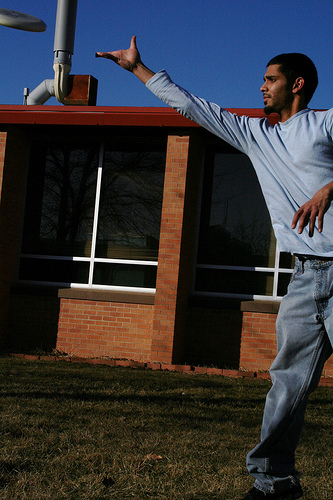
question: 天気はどうですか？
answer: 晴。

question: 画像の中に誰かいますか？
answer: 男性がいます。

question: 男性はどこに立っていますか？
answer: 芝生の上。

question: 男性は何に手を伸ばしていますか？
answer: フライングディスク。

question: 空中にフライングディスクはいくつありますか？
answer: 1枚。

question: 空中にあるフライングディスクはどんな色ですか？
answer: 白。

question: 画像の中にある建物は何階建てですか？
answer: 1階。

question: 男性は何色のシャツを着ていますか？
answer: 水色。